Bagboy (TV special)

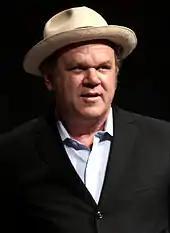
Reilly "(pictured)" portrays Steve Brule, who "created" the pilot on which the special is based.

"Bagboy" premiered on Adult Swim on February 21, 2015. A short preview of the special was shown at the 2014 edition of the "Tim and Eric Tour" in September, where it was bootlegged and republished by "The A.V. Club" and "The Verge". Josh Modell of "The A.V. Club" wrote that "perhaps fan reaction from the tour was loud enough to unbury what looks like another insane gem, not to mention a spin-off of a spin-off of a show within a show". A trailer was released by the network a day before the premiere. In the aforementioned publication, Dennis Perkins called the special a "top pick" of the night" along with the series premiere of "The Jack and Triumph Show" on the same network, writing "may God have mercy on us all". "Paste" writer Garrett Martin stated that "nothing in February excites us as much as "Bagboy"".